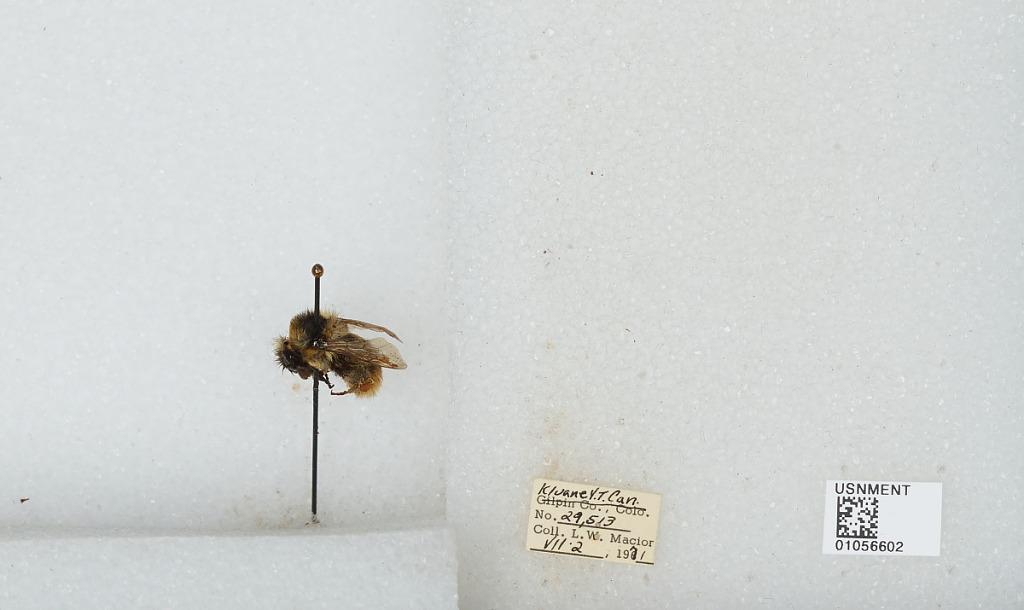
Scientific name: Bombus bifarius nearcticus
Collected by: L. Macior
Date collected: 1971-7-2
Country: Canada
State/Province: Yukon Territory
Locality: Kluane
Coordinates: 60.75, -139.5